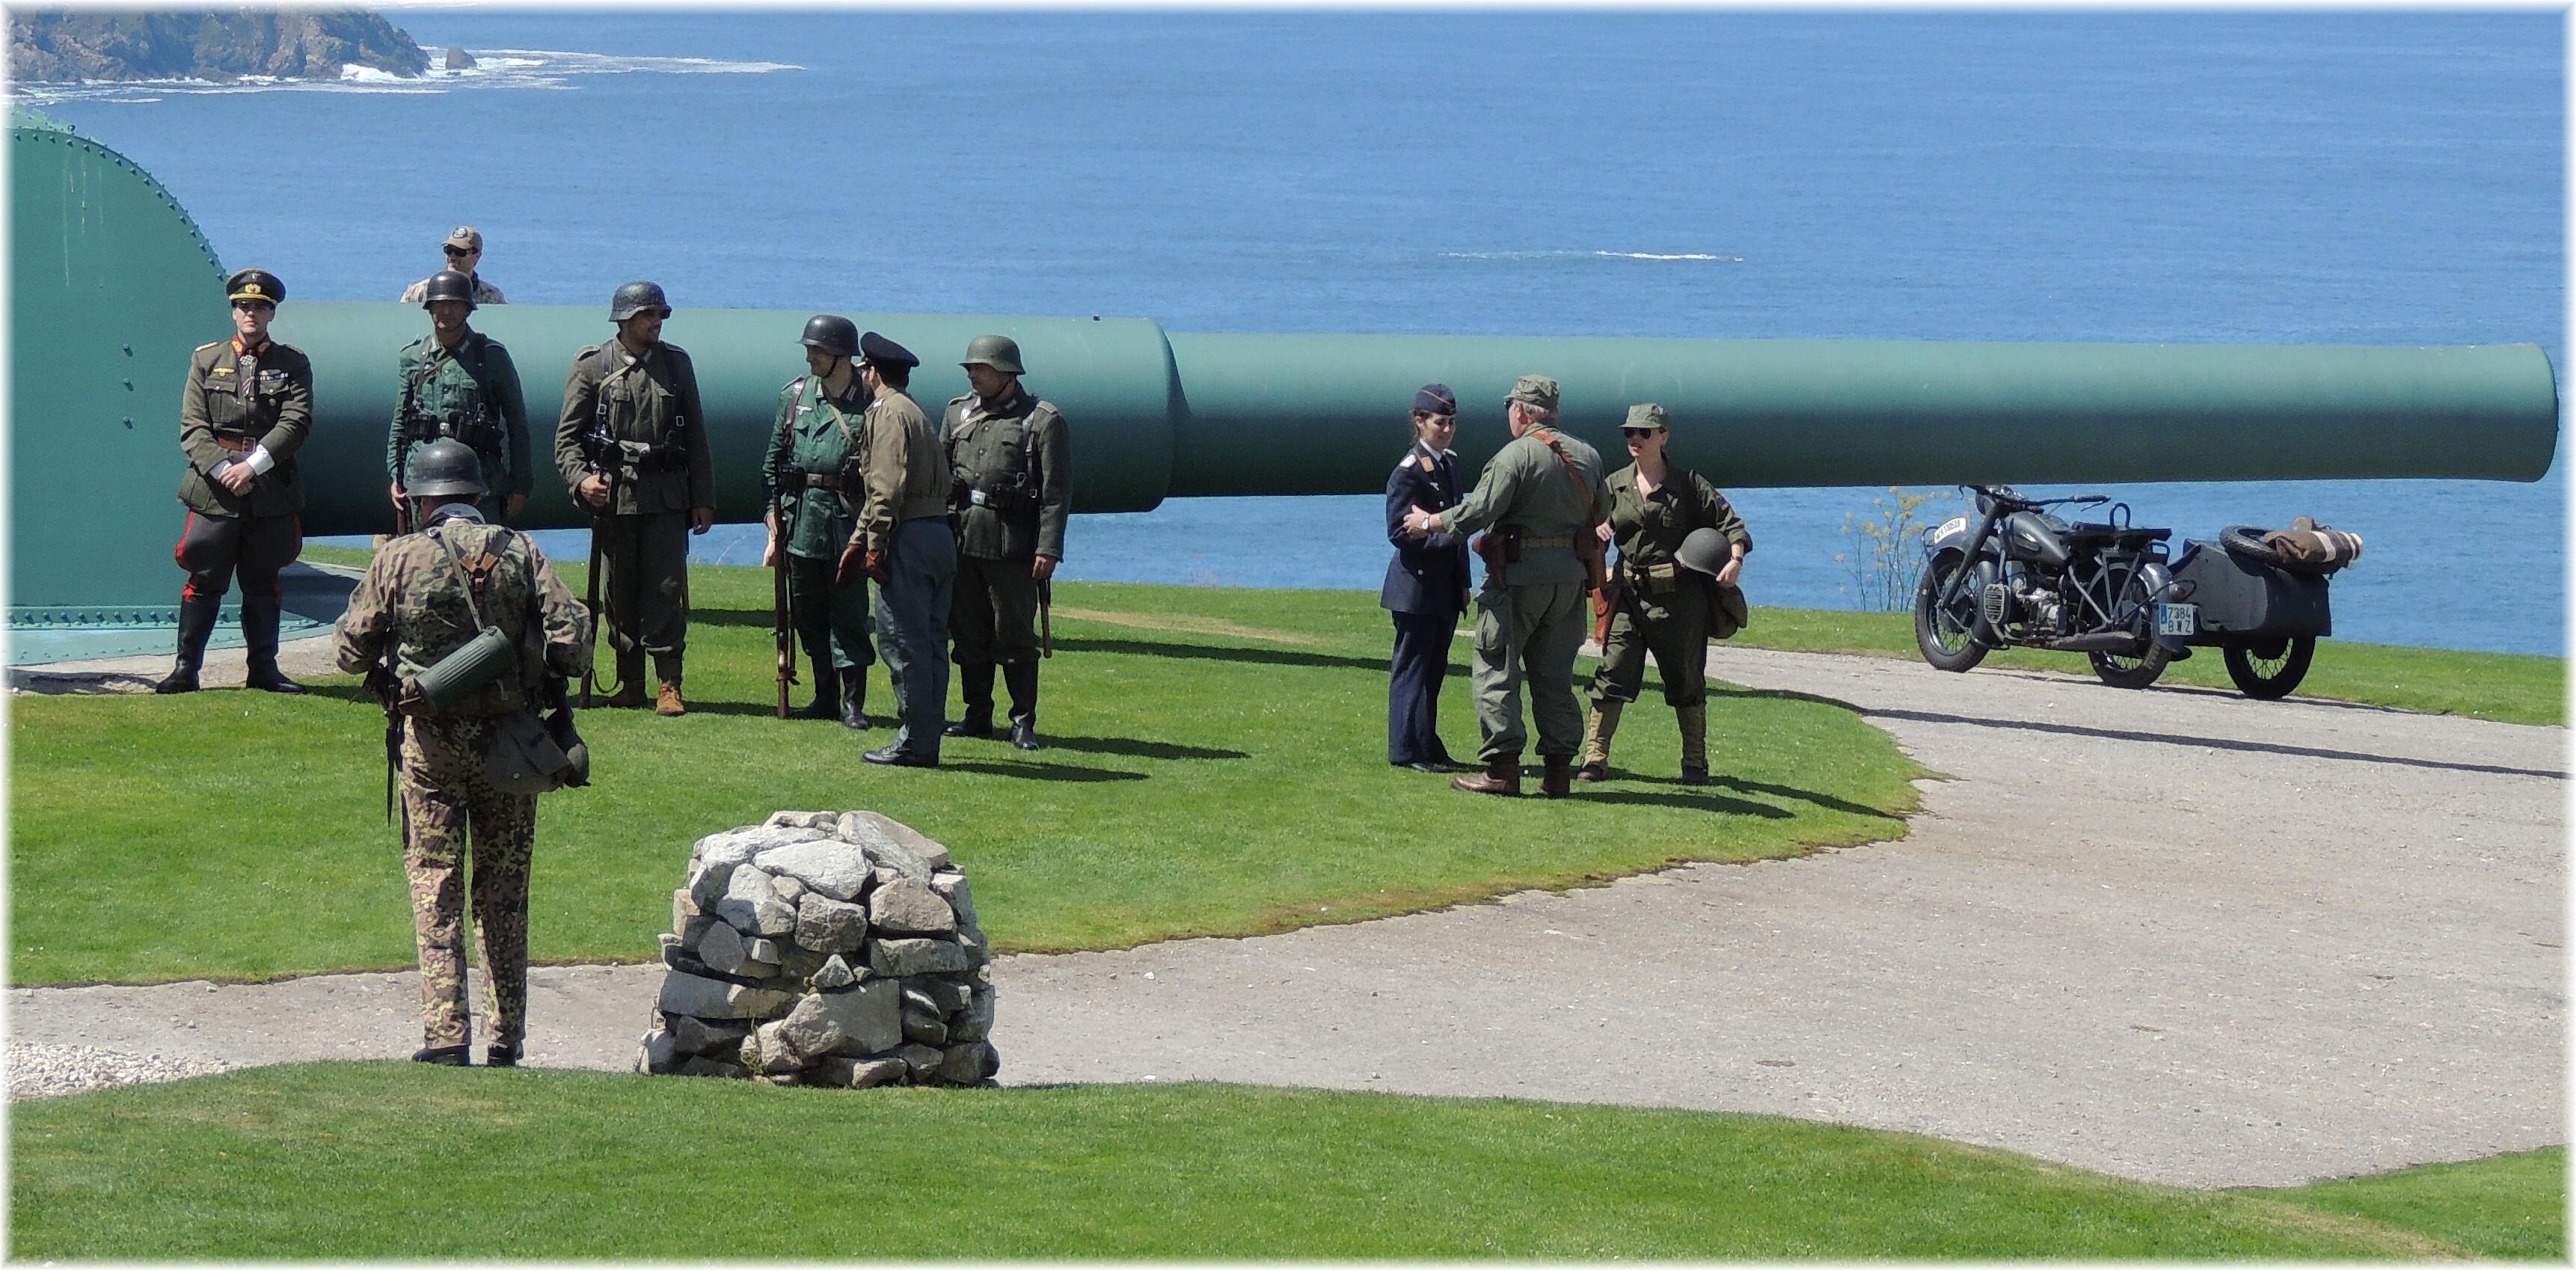
grass, people, vehicle, spain, espagne, europa, gente, galicia, militar, canons, espana, troop, armas, personas, galiza, marines, xente, corunna, galice, armamento, montesanpedro, recreaccion, soldados, militares, lacoruna, infantry, acoru a, coru a, ca ones, europr, military organization